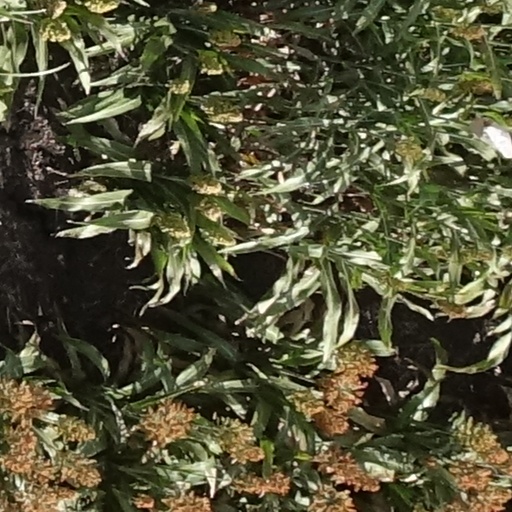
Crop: sorghum